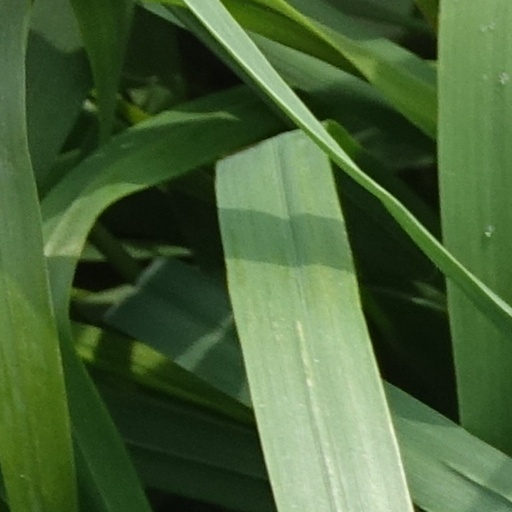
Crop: wheat